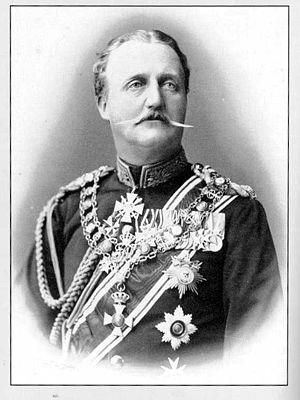
Georges-Albert de Schwarzbourg-Rudolstadt est un prince de la maison de Schwarzbourg né le 23 novembre 1838 à Rudolstadt et mort le 19 janvier 1890 dans cette même ville. Il règne sur la principauté de Schwarzbourg-Rudolstadt de 1869 à sa mort.